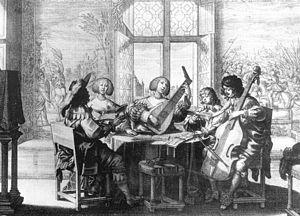
Les Cinq Sens
Le baroque est un mouvement artistique qui trouve son origine en Italie dans des villes telles que Rome, Mantoue, Venise et Florence dès le milieu du XVIᵉ siècle et qui se termine au milieu du XVIIIᵉ siècle. Il y a un âge baroque différent selon les domaines, qu'ils soient intellectuels, historiques ou artistiques. Certains critiques y voient une constante culturelle qui revient tout au long de l'histoire comme l'a écrit Eugenio d'Ors.
Le baroque couvre une grande période dans l’histoire de la musique et de l'opéra. Il s’étend du début du XVIIᵉ siècle jusqu'au milieu du XVIIIᵉ siècle, de façon plus ou moins uniforme selon les pays. De façon nécessairement schématique, l’esthétique et l’inspiration baroques succèdent à celles de la Renaissance, apogée du contrepoint et de la polymélodie, et précèdent celles du classicisme, naissance d'éléments discursifs et rationnels, comme la phrase musicale ponctuée comme dans l'architecture. Les « figures » musicales baroques sont soutenues par une basse continue très stable. Nous pouvons dire que nous sommes à la jonction entre contrepoint et harmonie.